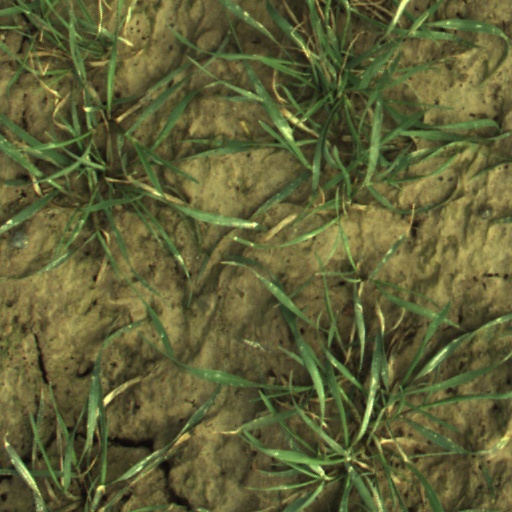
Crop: wheat